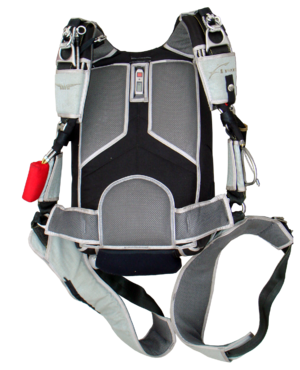
Le parachute est un dispositif destiné à freiner le mouvement, principalement vertical d'un objet ou d'un individu dans les airs. Historiquement, le parachute sert à rendre possible le retour au sol en bonne condition d'une personne abandonnant un aéronef, mais le terme a été appliqué à de nombreux dispositifs destinés à empêcher une chute ou à ralentir un appareil au moyen d'un dispositif semblable à un parachute de descente.